Sam Mbah

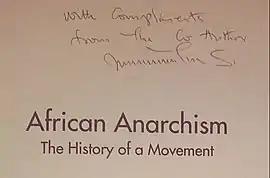
A copy of "African Anarchism" inscribed by Sam Mbah: "With Compliments from the Co Author"

Mbah was born in 1963 in Enugu, Nigeria. He was active in the Awareness League. Mbah wrote about politics, the environment, anthropology, and anarchism. He studied at the University of Lagos and lived in Enugu, in south-eastern Nigeria.